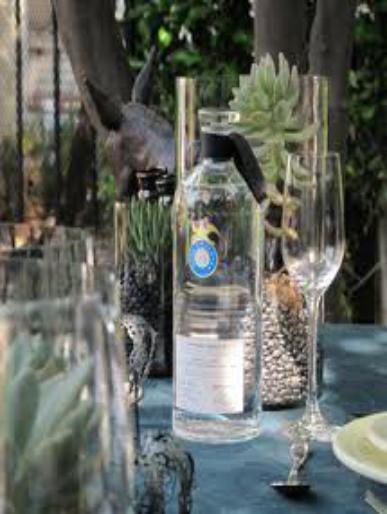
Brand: Casa Dragones
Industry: Food